Jack Cassidy

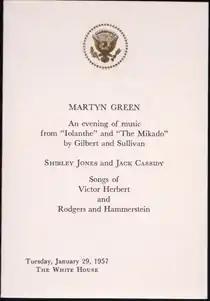
A program featuring Cassidy and Jones at the White House in 1957

Cassidy was married twice. His first marriage in 1948 was to actress Evelyn Ward. Together they had a son, David, who later became a teen idol. They divorced in 1956 and in the same year Cassidy married singer and actress Shirley Jones. Cassidy and Jones had three sons, Shaun, Patrick, and Ryan. Cassidy's eldest son, David, later starred with Jones in the musical sitcom "The Partridge Family". Son Shaun also became a teen idol in the late 1970s, starring in "The Hardy Boys" series, and producing four top-40 records. Jones and Cassidy divorced in 1975.